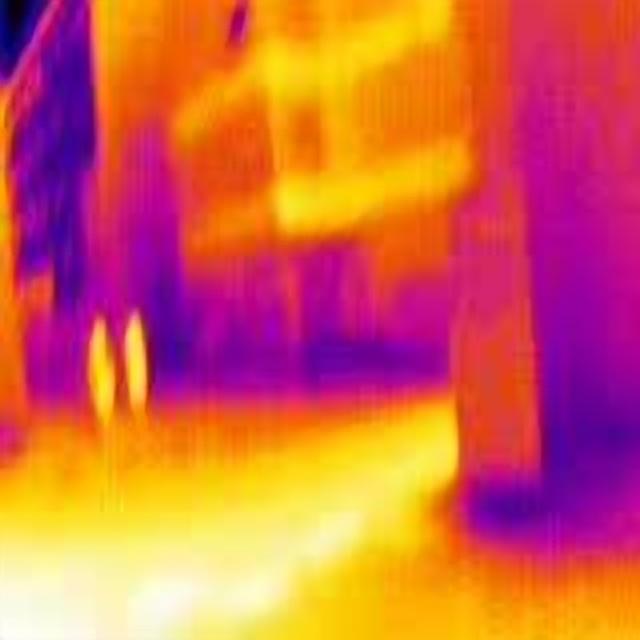
Detected objects:
label: person
label: person